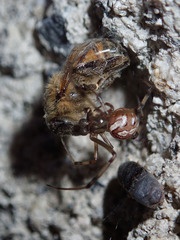
Species: Lactrodectus_hesperus